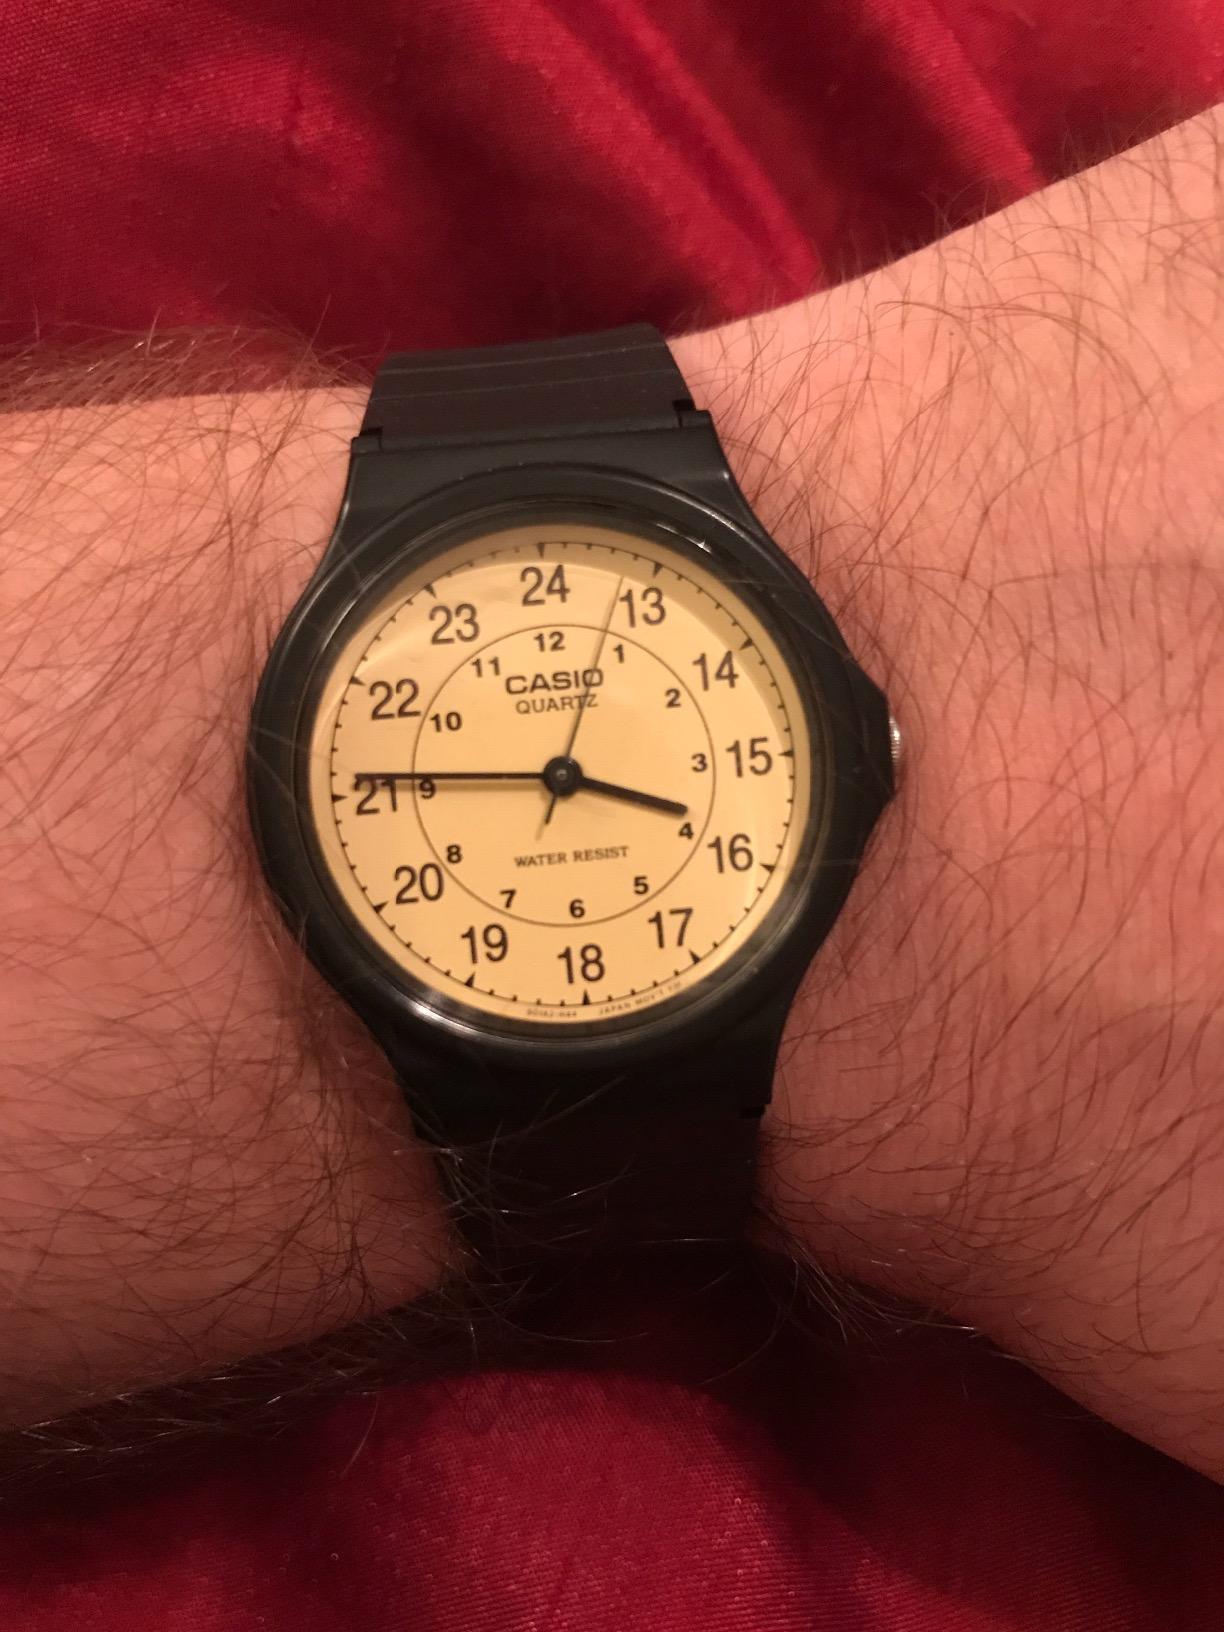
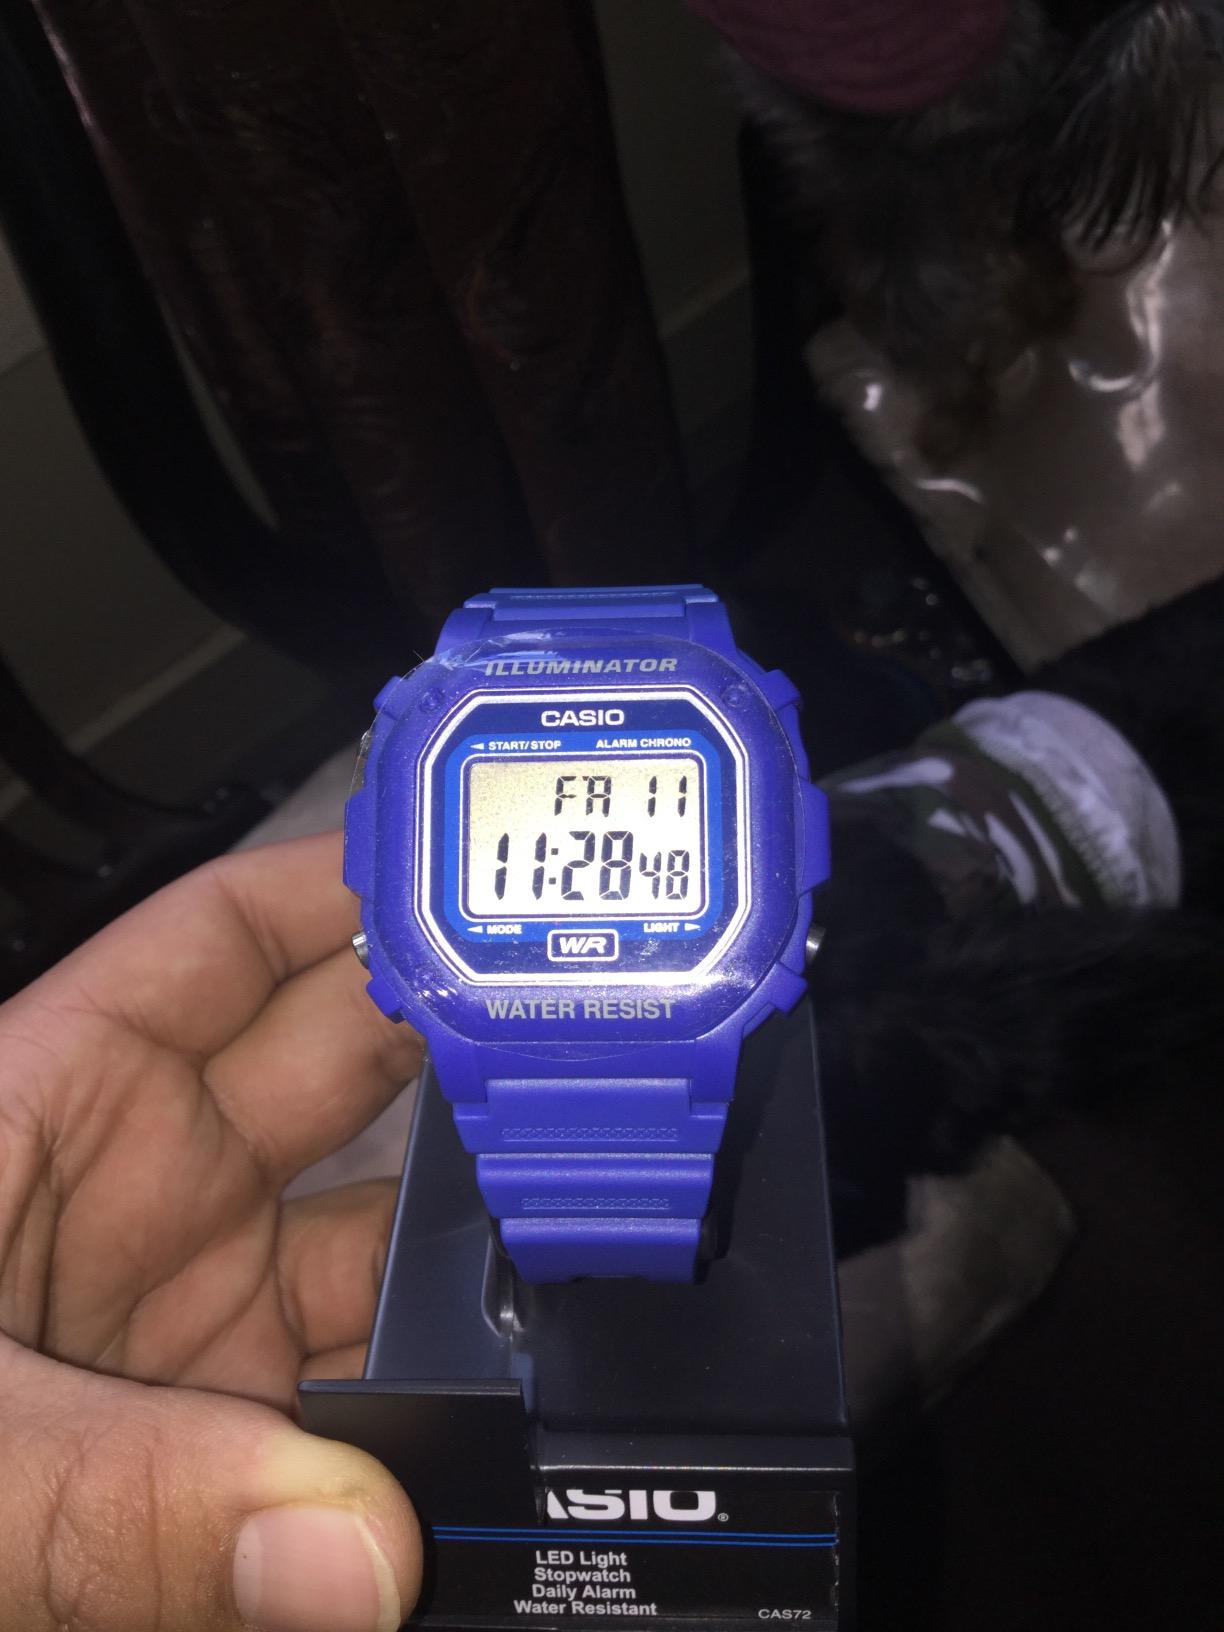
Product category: accessories_watch
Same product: no